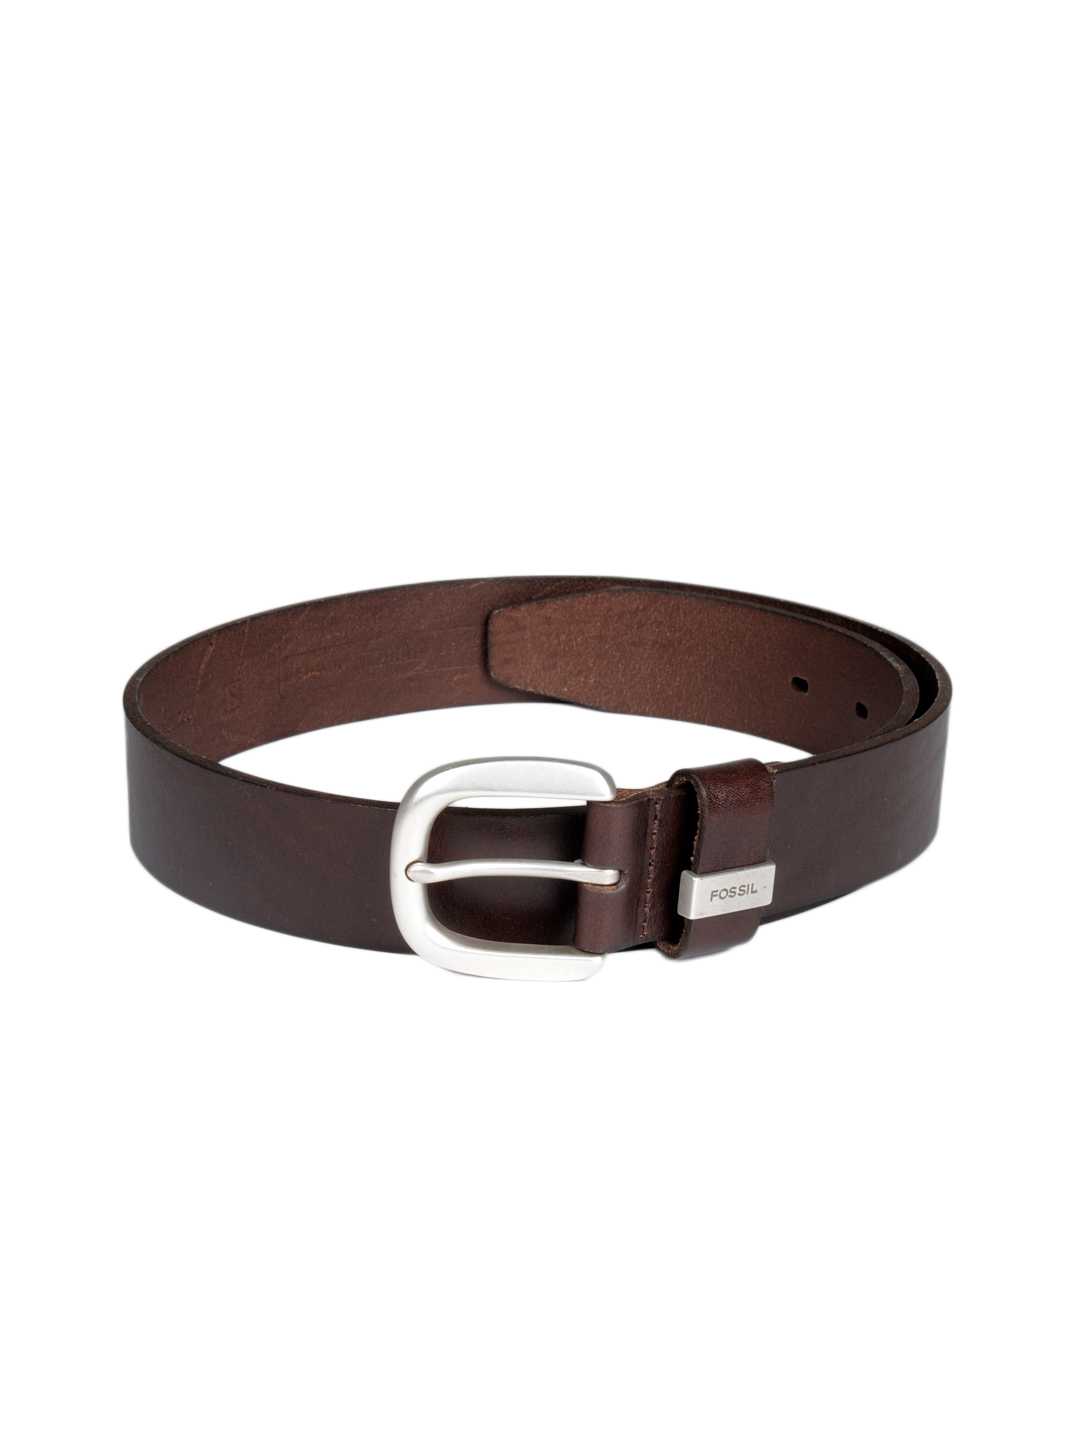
Fossil Women Brown Belt
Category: Accessories / Belts / Belts
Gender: Women
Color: Brown
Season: Summer 2012
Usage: Casual